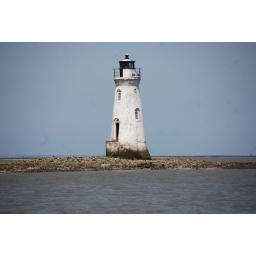
This used to be the lighthouse for the Savannah River - now it's inaccessible except by boat